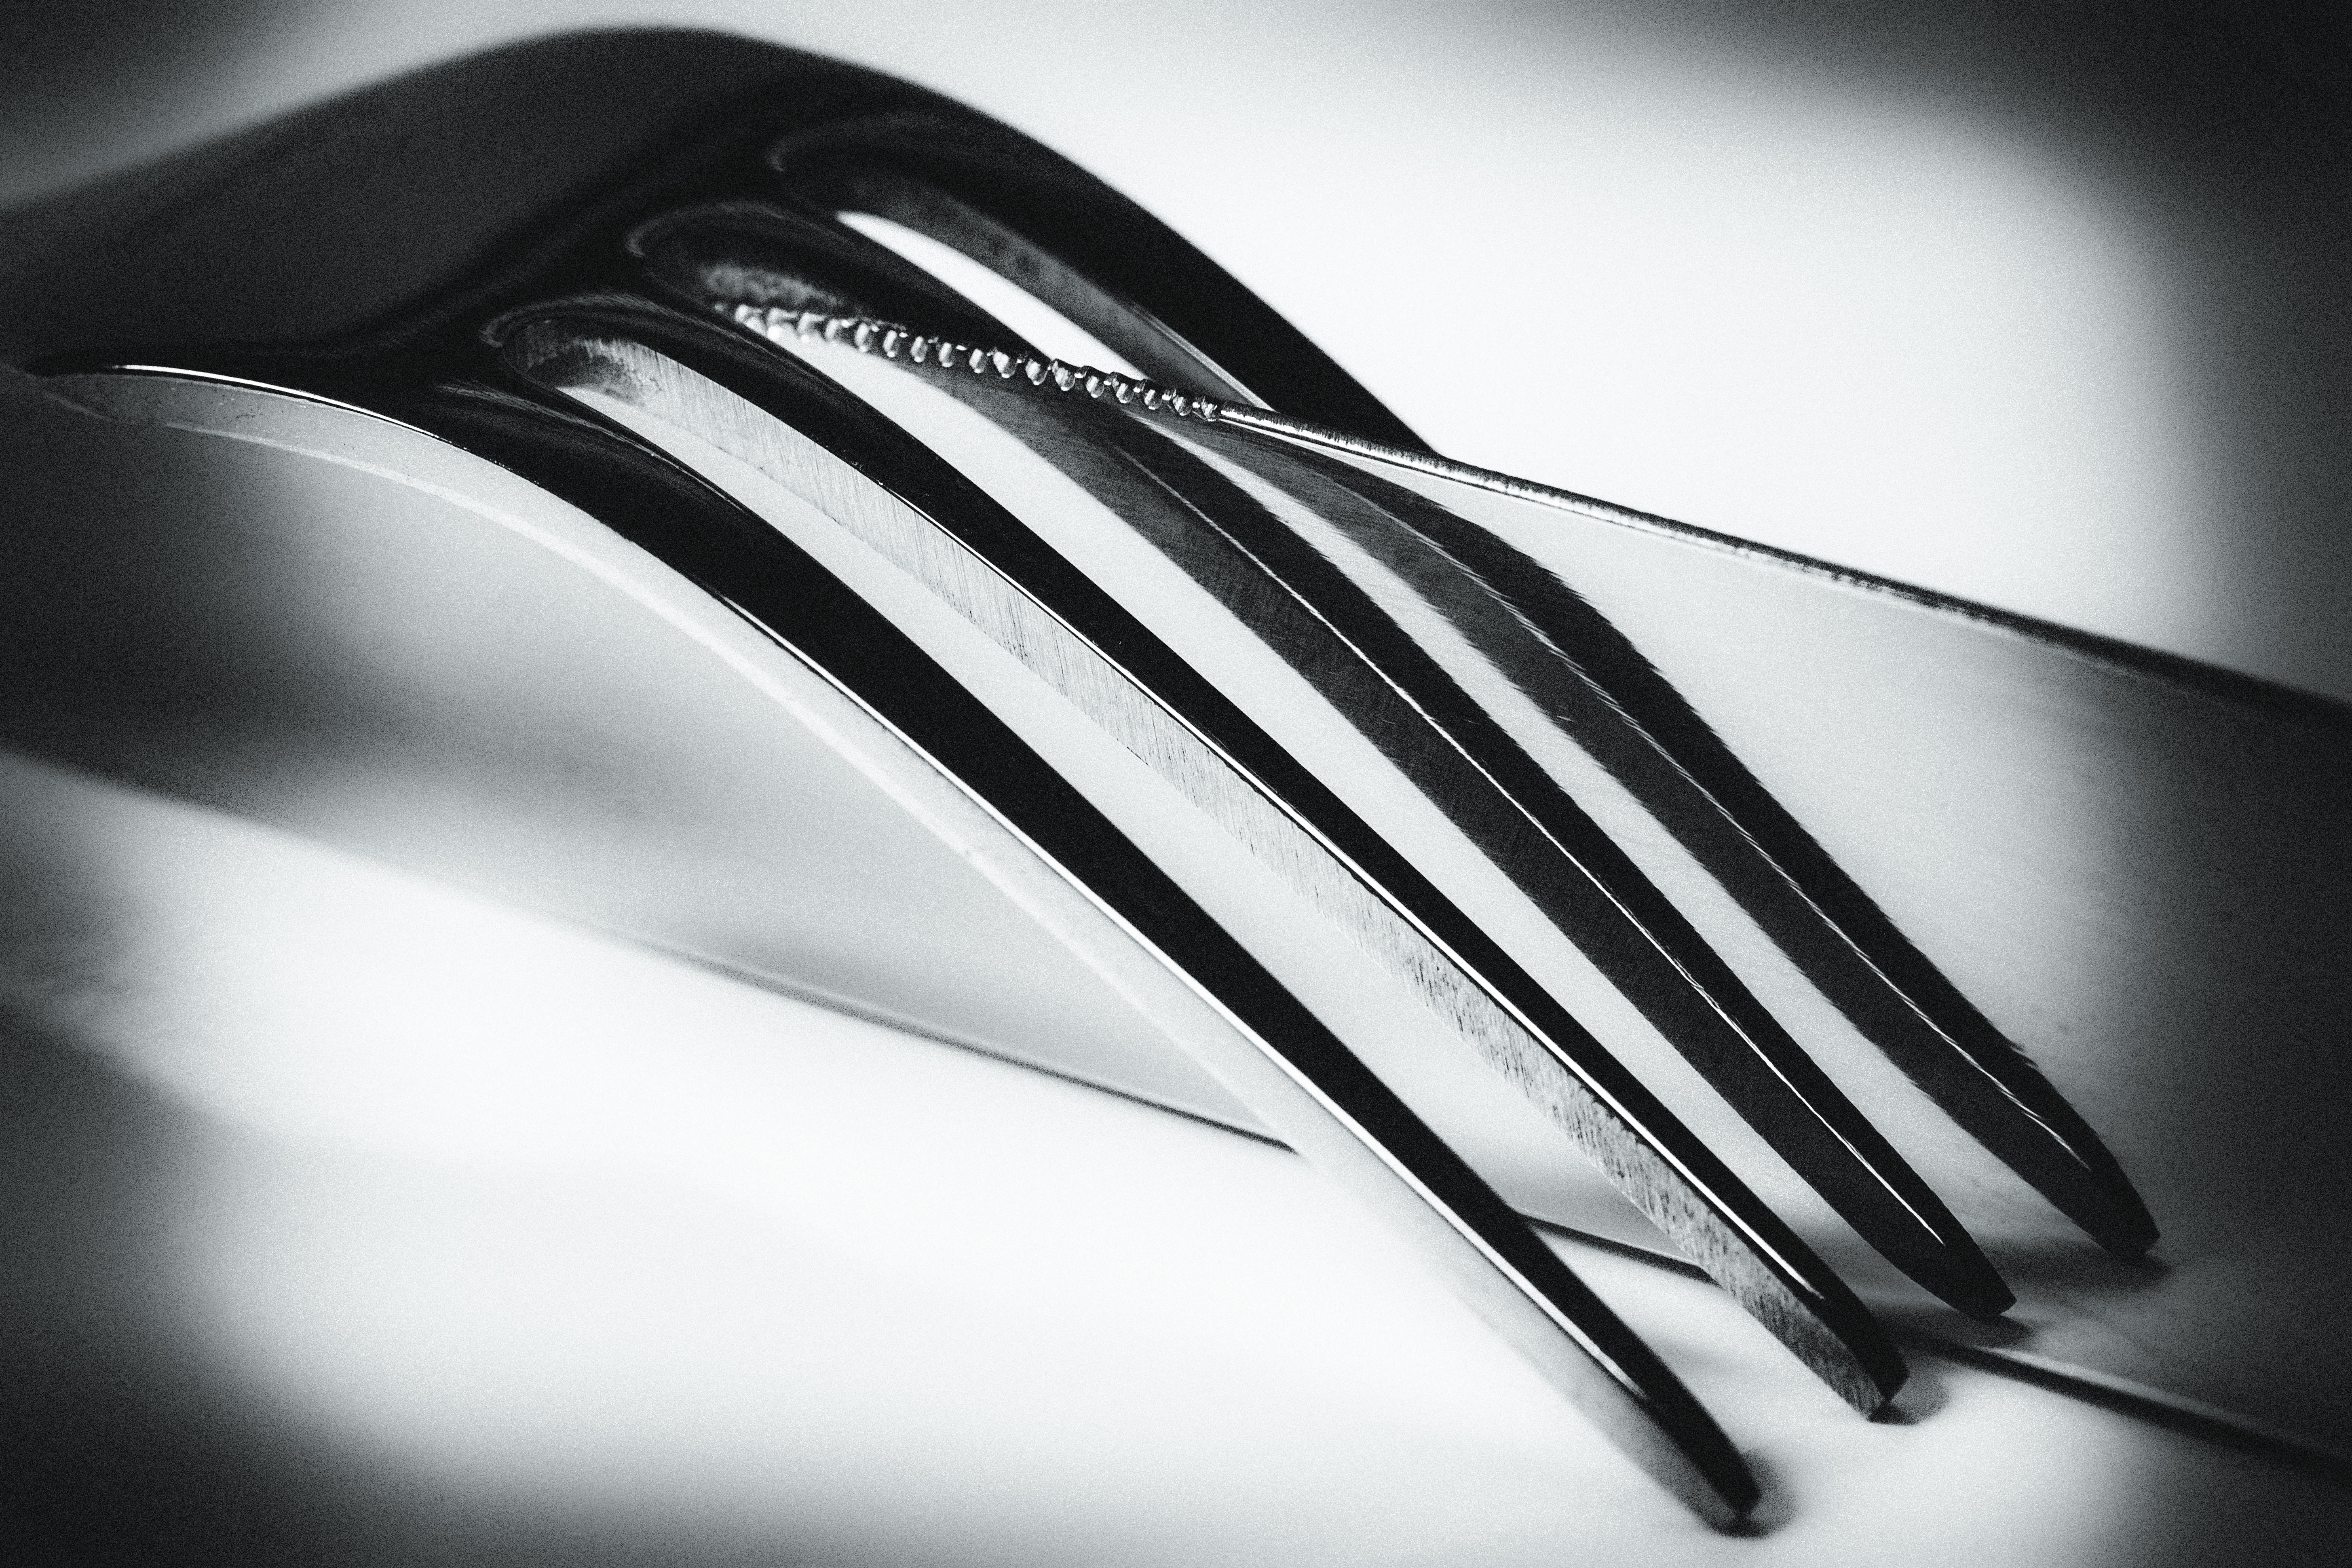
hand, fork, cutlery, light, black and white, white, wheel, black, monochrome, arm, tire, knife, close up, bicycle part, monochrome photography, automotive tire